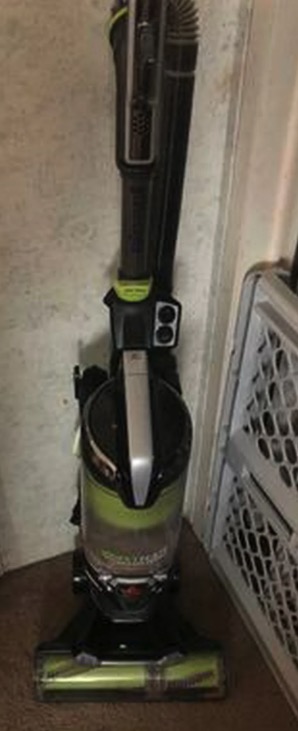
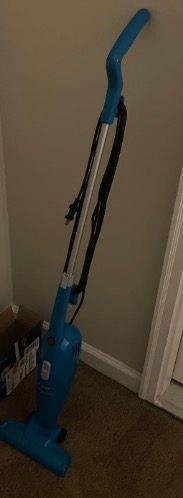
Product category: items_vacuum
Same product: no